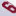
Number: 6